Diplomatic history of World War I

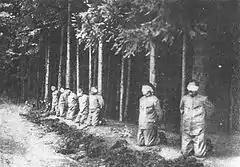
The revolt of ethnic Czech units in Austria in May 1918 was brutally suppressed. It was punished as mutiny.

On 14 October 1918, Foreign Minister Baron István Burián von Rajecz asked for an armistice based on the Fourteen Points. In an apparent attempt to demonstrate good faith, Emperor Karl issued a proclamation ("Imperial Manifesto of 16 October 1918") two days later which would have significantly altered the structure of the Austrian half of the monarchy. The Polish majority regions of Galicia and Lodomeria were to be granted the option of seceding from the empire, and it was understood that they would join their ethnic brethren in Russia and Germany in resurrecting a Polish state. The rest of Cisleithania was to be transformed into a federal union composed of four parts—German, Czech, South Slav and Ukrainian. Each of these was to be governed by a national council that would negotiate the future of the empire with Vienna and Trieste was to receive a special status. No such proclamation could be issued in Hungary, where Hungarian aristocrats still believed they could subdue other nationalities and maintain their rule.